Trygve Seim

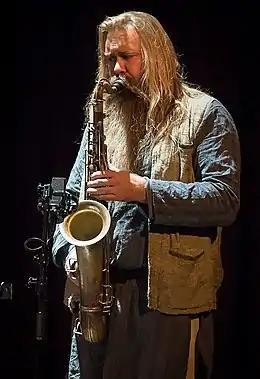
Trygve Seim at Cosmopolite in 2016

Seim's debut release as a leader came in 2000, with "Different Rivers", released on the German record label ECM Records. Receiving positive reviews upon release, "Different Rivers" won the German Record Critics Prize, "Jahrespreis – Preis der Deutschen Schallplattenkritik" in 2001, and began Seim's long association with ECM Records, both as a leader and as a sideman, including for Jacob Young, Manu Katché, Iro Haarla, Sinikka Langeland, and Mats Eilertsen.